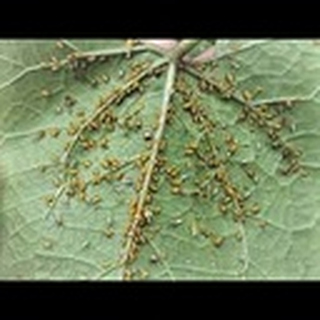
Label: cotton_aphids